Madagascar

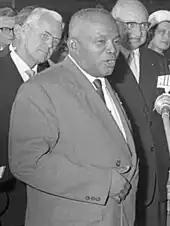
Philibert Tsiranana, the first president of Madagascar (1960–1972)

Around 1750, Ratsimilaho's daughter Betia ceded Sainte-Marie to the French Indies Company. Tragedy came swiftly, as mass death from fever decimated the colony in its early months that earned the island the title "the Frenchman's graveyard". The colonial agent in command Gosse reckless behavior toward Betia's mother Matavy provoked the latter's vengeance. Betia continued to favour the French settlers and counteract her mother's treacherous plans, until an accusation was brought against M. Gosse which was so grave that she could no longer defend him. Gosse well known for his cruelty to the natives was accused of violating the sacred tomb of the late chief, Ratsimilaho, allegedly in search of treasure. Whether true or not, the accusation outraged the local population and led to a violent response. A massacre was secretly planned and executed on Christmas Eve 1754, during which nearly all French settlers were killed.